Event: Nepal Earthquake
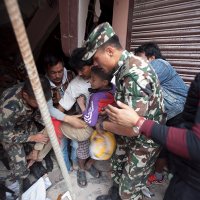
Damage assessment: damage